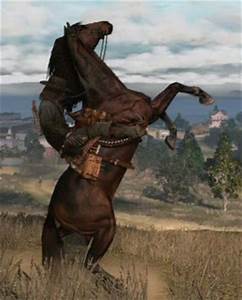
Label: horse